E. Hervey Evans House

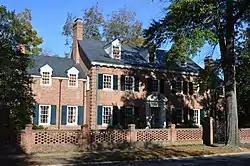
Front of the house, seen from the west

E. Hervey Evans House is a historic home located at Laurinburg, Scotland County, North Carolina. It was designed by architect John A. Weaver with initial plans presented to his clients on June 2, 1939. Weaver was employed in the Architectural Department of Macy's Department Store and listed his office as 1328 Broadway, NYC. Hervey Evans was an executive of various enterprises owned by his grandfather, John F. McNair. Evans was instrumental in selecting Weaver to design the Arts and Crafts style McNair's Department Store in 1938.